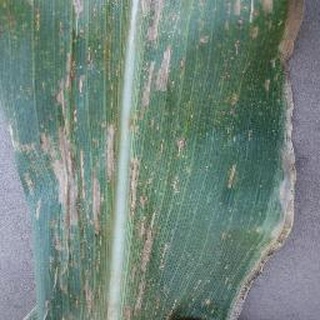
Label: corn_cercospora_leaf_spot